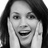
Emotion: surprise